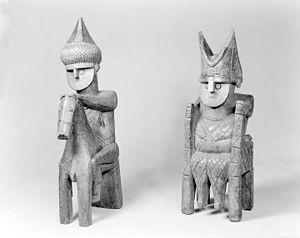
Le Nouristan est une province, montagneuse, difficile d'accès, située au nord-est de l'Afghanistan dans le sud des vallées de l'Hindou Kouch. Son centre administratif est Parun. Elle était autrefois connue sous le nom de Kafiristan jusqu'à ce que ses habitants aient été convertis à l'islam en 1896, où la région a été renommée Nouristan.
L'Homme qui voulut être roi est une nouvelle de Rudyard Kipling parue en 1888. Elle raconte l'histoire de deux aventuriers britanniques peu scrupuleux du Raj britannique, qui projettent de devenir rois du Kafiristan, une région reculée de l'Afghanistan. La nouvelle a été publiée pour la première fois dans The Phantom 'Rickshaw and Other Tales. Elle est également parue dans Wee Willie Winkie and Other Child Stories, ainsi que dans de nombreux autres recueils de nouvelles de l'auteur. Enfin, elle a été adaptée sur différents supports à plusieurs reprises.